Agbogbloshie

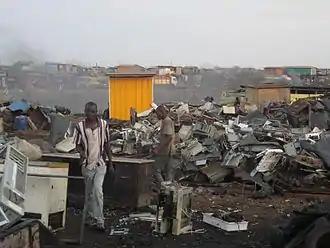
Ghanaians working in Agbogbloshie

Agbogbloshie was the nickname of a commercial district on the Korle Lagoon of the Odaw River, near the center of Accra, Ghana's capital city in the Greater Accra region, before it was demolished by the Ghanaian government in 2021. Near the slum called "Old Fadama", the Agbogbloshie site became known as a destination for externally generated automobile and electronic scrap collected from mostly the Western world. It was a center of a legal and illegal exportation network for the environmental dumping of electronic waste (e-waste) from industrialized nations. The Basel Action Network, a charitable non-governmental organization based in Seattle, has referred to Agbogbloshie as a "digital dumping ground", where millions of tons of e-waste were processed each year.